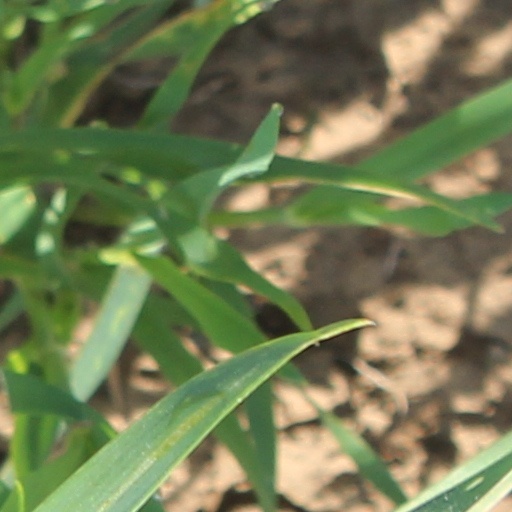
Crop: wheat